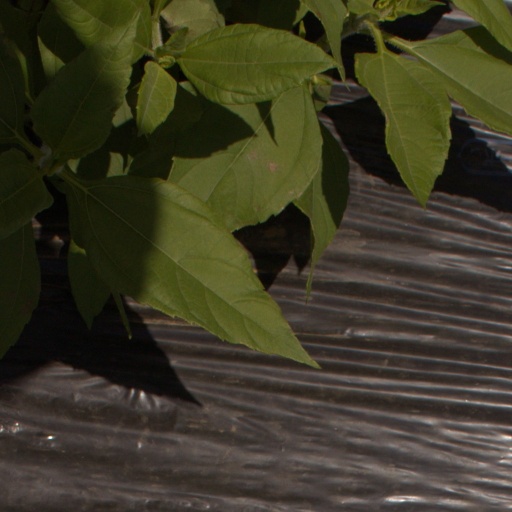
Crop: Jerusalem artichoke